APEC China 2001

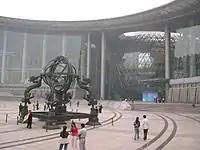
The Shanghai Science & Technology Museum was completed just in time for its meeting halls to be used for the October conferences

For meetings in Shanghai, the main venue was the Shanghai International Convention Center. An "International Media Center" was established at the adjacent Oriental Pearl TV Tower for the 3,179 domestic and foreign reporters from the 517 media organizations covering the October events; it was opened from 14 Oct. through the end of the month. The CEO summit was conducted in the conference halls at the Pudong Shangri-La. For the world leaders' summit, the first day of meetings and the main banquet were held in the International Convention Center and the second day's work took place in the as-yet-unopened Shanghai Science and Technology Museum. Jiang stayed at the Xijiao State Guest Hotel in Hongqiao, where he met and gave some press conferences with foreign leaders.